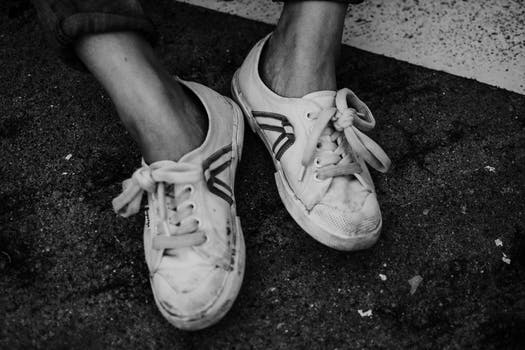
Label: No Watermark